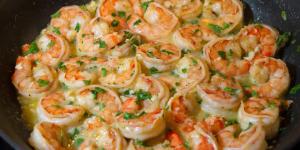
camarones al whisky